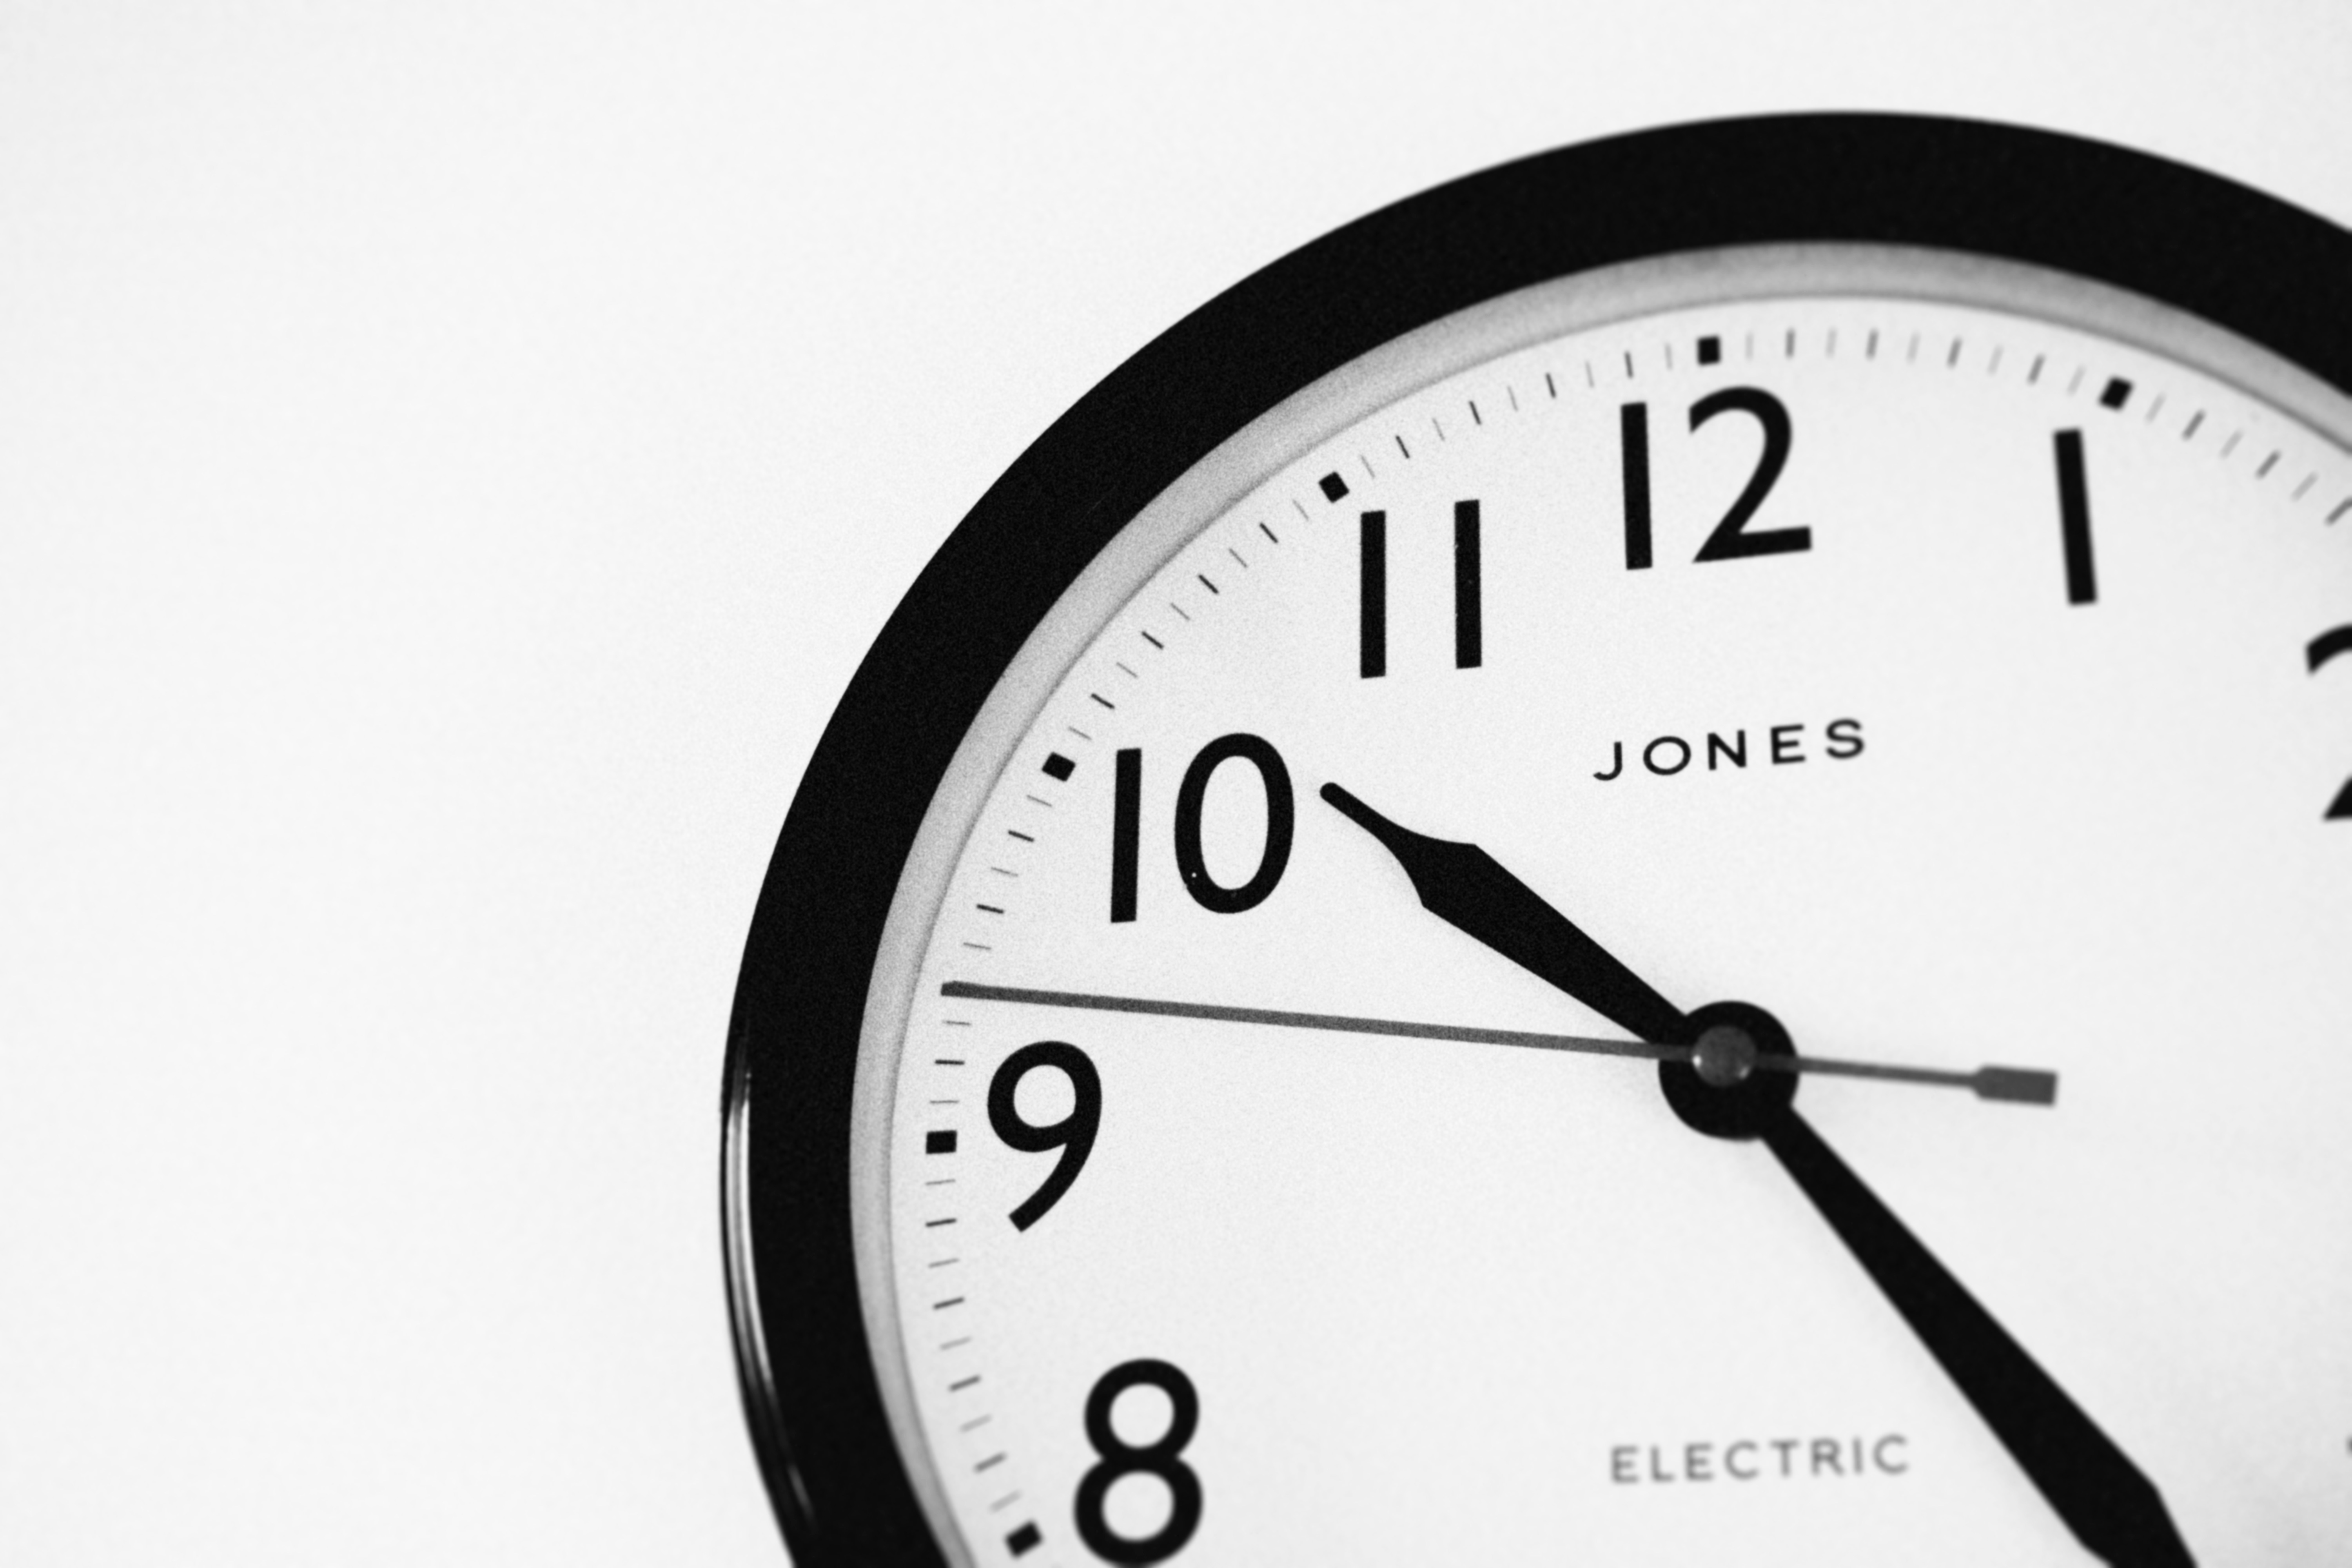
hand, black and white, clock, furniture, decor, brand, product, font, monochrome photography, home accessories